Hurum Church

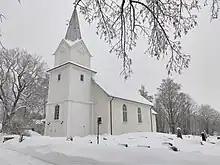
Hurum medieval church, view towards north-east. The lower part of the tower was built in 1849, with the spire being added in 1885.

In the medieval period, Hurum church was called "Hóvs kirkia á Huðrimum" (Hov's church on Hurum). The church is monumentally situated on a morraine-ridge, 180 meters above the Drammensfjord. It is dedicated to the blessed Virgin Mary on July 12, but was re-dedicated to St. Margareth on July 19. in the late 14th century. The parish of the church was called "Hófs sokn á Huðrimum" (Hov's parish on Hurum), and the church was built on the property of the farm Hov. The name of the farm indicates that this also was a place of pagan worship in pre-Christian times. A stave-church was probably built before the present stone church on the same spot. The church is situated on a little bump in the terrain, which may be the remains of a destroyed burial mound. Several such mounds lie along the road to the farm Hov, south of the church. One of these contained a 9th-century burial in a boat. Between the gates of the churchyard and the tower, excavations have revealed a possible monolith and a posthole dated to 770-880 AD. Earlier (at least until 1798) there also existed a larger complex of stone monoliths from pagan times immediately south of the churchyard. The stone wall enclosing the churchyard is older than 1629. Two medieval cruciform-shaped headstones of soapstone stood on the churchyard until 1972. Archaeological excavations in 2010 revealed 11 medieval graves beneath and in front of the foot of the tower.